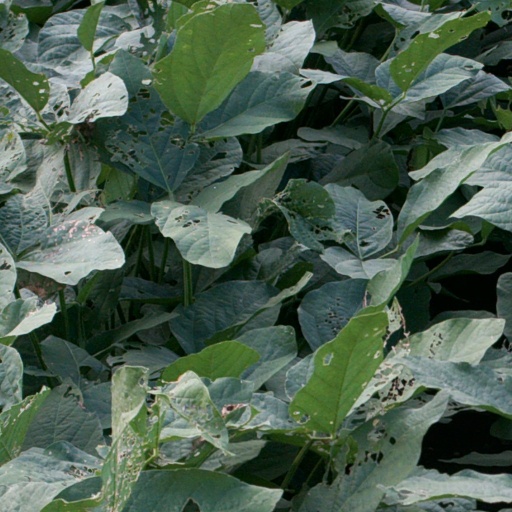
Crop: soybean